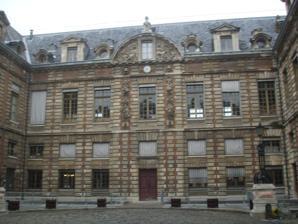
Building: Hôtel Tubeuf
Country: France
Year built: 1635
Hôtel particulier in Paris, France Hôtel Tubeuf South façade of the corps de logis , facing the entrance courtyard General information Architectural style French Baroque Location 8 Rue des Petits Champs, Paris , France Construction started 1635 Design and construction Architect(s) Jean Thiriot François Mansart The Hôtel Tubeuf or Hôtel Duret-de-Chevry is a hôtel particulier located at 8 Rue des Petits Champs in the 2nd arrondissement of Paris . It was built in 1635 to the designs of the French architect Jean Thiriot for Charles Duret de Chevry [ fr ] , president of the Chambre des Comptes [ fr ] . It was unfinished, when in 1641 it was purchased by the financier Jacques Tubeuf, who sold it to Cardinal Mazarin in 1649. The latter expanded it and combined it with adjacent hôtels , creating the Palais Mazarin , which in 1721 became the Bibliothèque du Roi (King's Library). The Hôtel Tubeuf is now part of the complex of buildings forming the Richelieu site of the Bibliothèque nationale de France and was declared a monument historique in 1983. The Hôtel Tubeuf is a typical hôtel particulier with a central corps de logis set between an entrance courtyard and a garden. The entrance courtyard is on the south side and was formerly enclosed on all sides. The street entrance seen today was constructed in the 18th century. The street facade as it existed in the 17th century can be seen in an engraving by Jean Marot . Street front of the Hôtel Tubeuf in the 17th century, engraved by Jean Marot Street front in 2016 The Hôtel Tubeuf is one of the last and most splendid examples in Paris of brick-and-stone architecture (popular in France in the early 17th century). Brick-and-stone had already gone out of style at the time this hôtel was built, but was used at the request of Duret. The building reflects the architect's fondness for elaborate rustication , stone chaines and quoins , and uncommonly shaped pediments decorated in low-relief . A garden gallery, designed by François Mansart ca. 1644–45, was later added to the Hôtel Tubeuf. Of Mansart's designs only the exterior, and not the interior, of the garden gallery survives in somewhat altered form, with crossed quivers and garlands typical of Mansart visible above the upper windows. The Louisiana Purchase Treaty was signed at the Hôtel Tubeuf on 30 April 1803. The Hôtel Tubeuf now hosts the departments of prints and photographs ( Département des estampes et de la photographie ) and of maps and plans ( Département des cartes et plans ) of the French National Library . The project to renovate and expand the space for Maps and Plans was conducted from 1946 to 1954 by the Library's cartography chief Myriem Foncin and the chief architect Michel Roux-Spitz . Garden gallery of the Hôtel Tubeuf View of the garden side c. 1890 Plaque on the Hôtel Tubeuf commemorating the signing of the Louisiana Purchase Treaty See also Hôtel de Nevers (rue de Richelieu) Hôtel de Nevers (left bank) Hôtel Duret de Chevry, rue de Parc-Royal Place Dauphine Notes